Rail transport in Togo

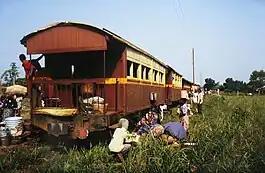
Togo train from Lomé to Kpalimé at an intermediate station in 1990

In May 2023, a plan was agreed upon by the transport ministers of Togo, Ivory Coast, Burkina Faso, Niger, and Benin, to further international railway connections. The plan, consisting of both upgrading and building new lines, would link Lomé to the planned network.